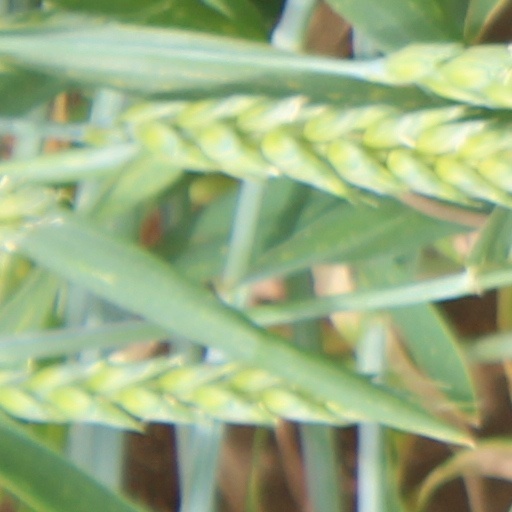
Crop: wheat